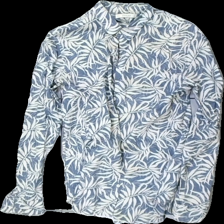
View: front
Type: Shirt
Category: Men
Brand: Jack And Jones
Colors: White, Blue
Material: 100% cotton
Pattern: Floral print
Cut: Regular
Season: All
Stains: Minor
Damage: stained
Damage location: top center
Damage 2: stained
Damage 2 location: top left
Damage 3: stained
Damage 3 location: top right
Price range: <50
Recommended usage: Export